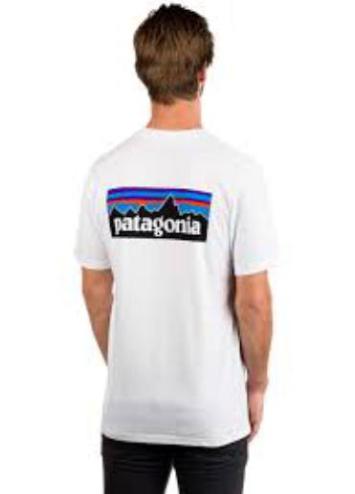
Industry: Clothes